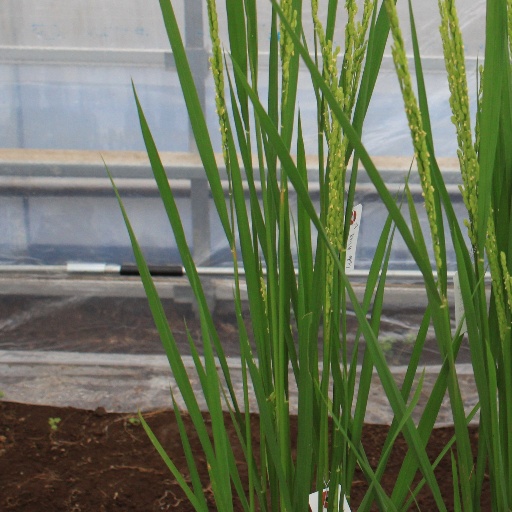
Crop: rice